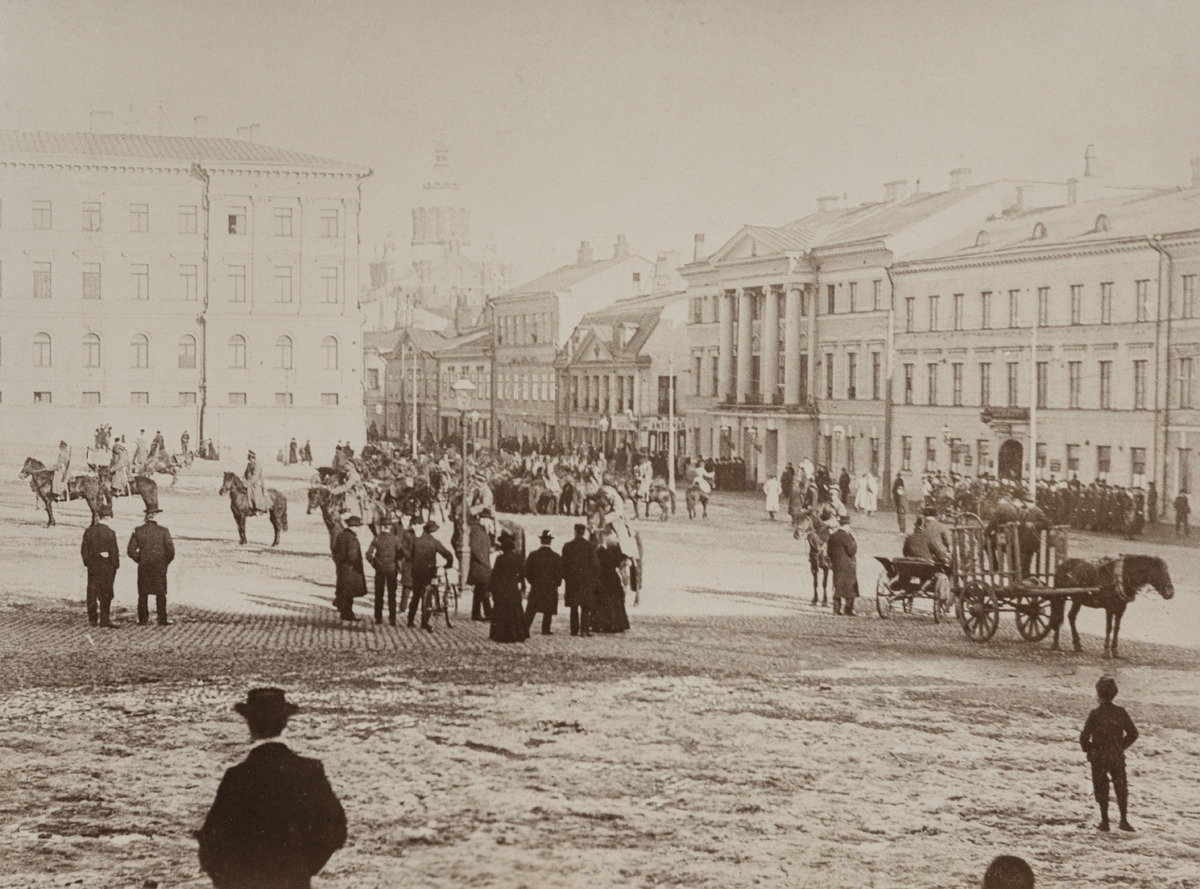
Laittomia asevelvollisuuskutsuntoja vastustava mielenosoitus Senaatintorilla, kuvattu klo 17-18
sisällön kuvaus: Laittomia asevelvollisuuskutsuntoja vastustava mielenosoitus Senaatintorilla, kuvattu klo 17-18.Taustalla Senaatin linna ja Uspenskin katedraali sekä Aleksanterinkadun varren kauppiastaloja. mustavalkoinen
Kuvaaja: Rundman, Emil, valokuvaaja
Ajankohta: kuvausaika 18.04.1902
Paikka: Suomi, Uusimaa, Helsinki, Kruununhaka Helsinki, Senaatintori
Aiheet: autonomian aika, sortovuodet, mielenosoitukset, joukkoliikkeet, tunteet, isänmaallisuus, kirkot, Uspenskin katedraali, torit, poliittinen osallistuminen, hevoset